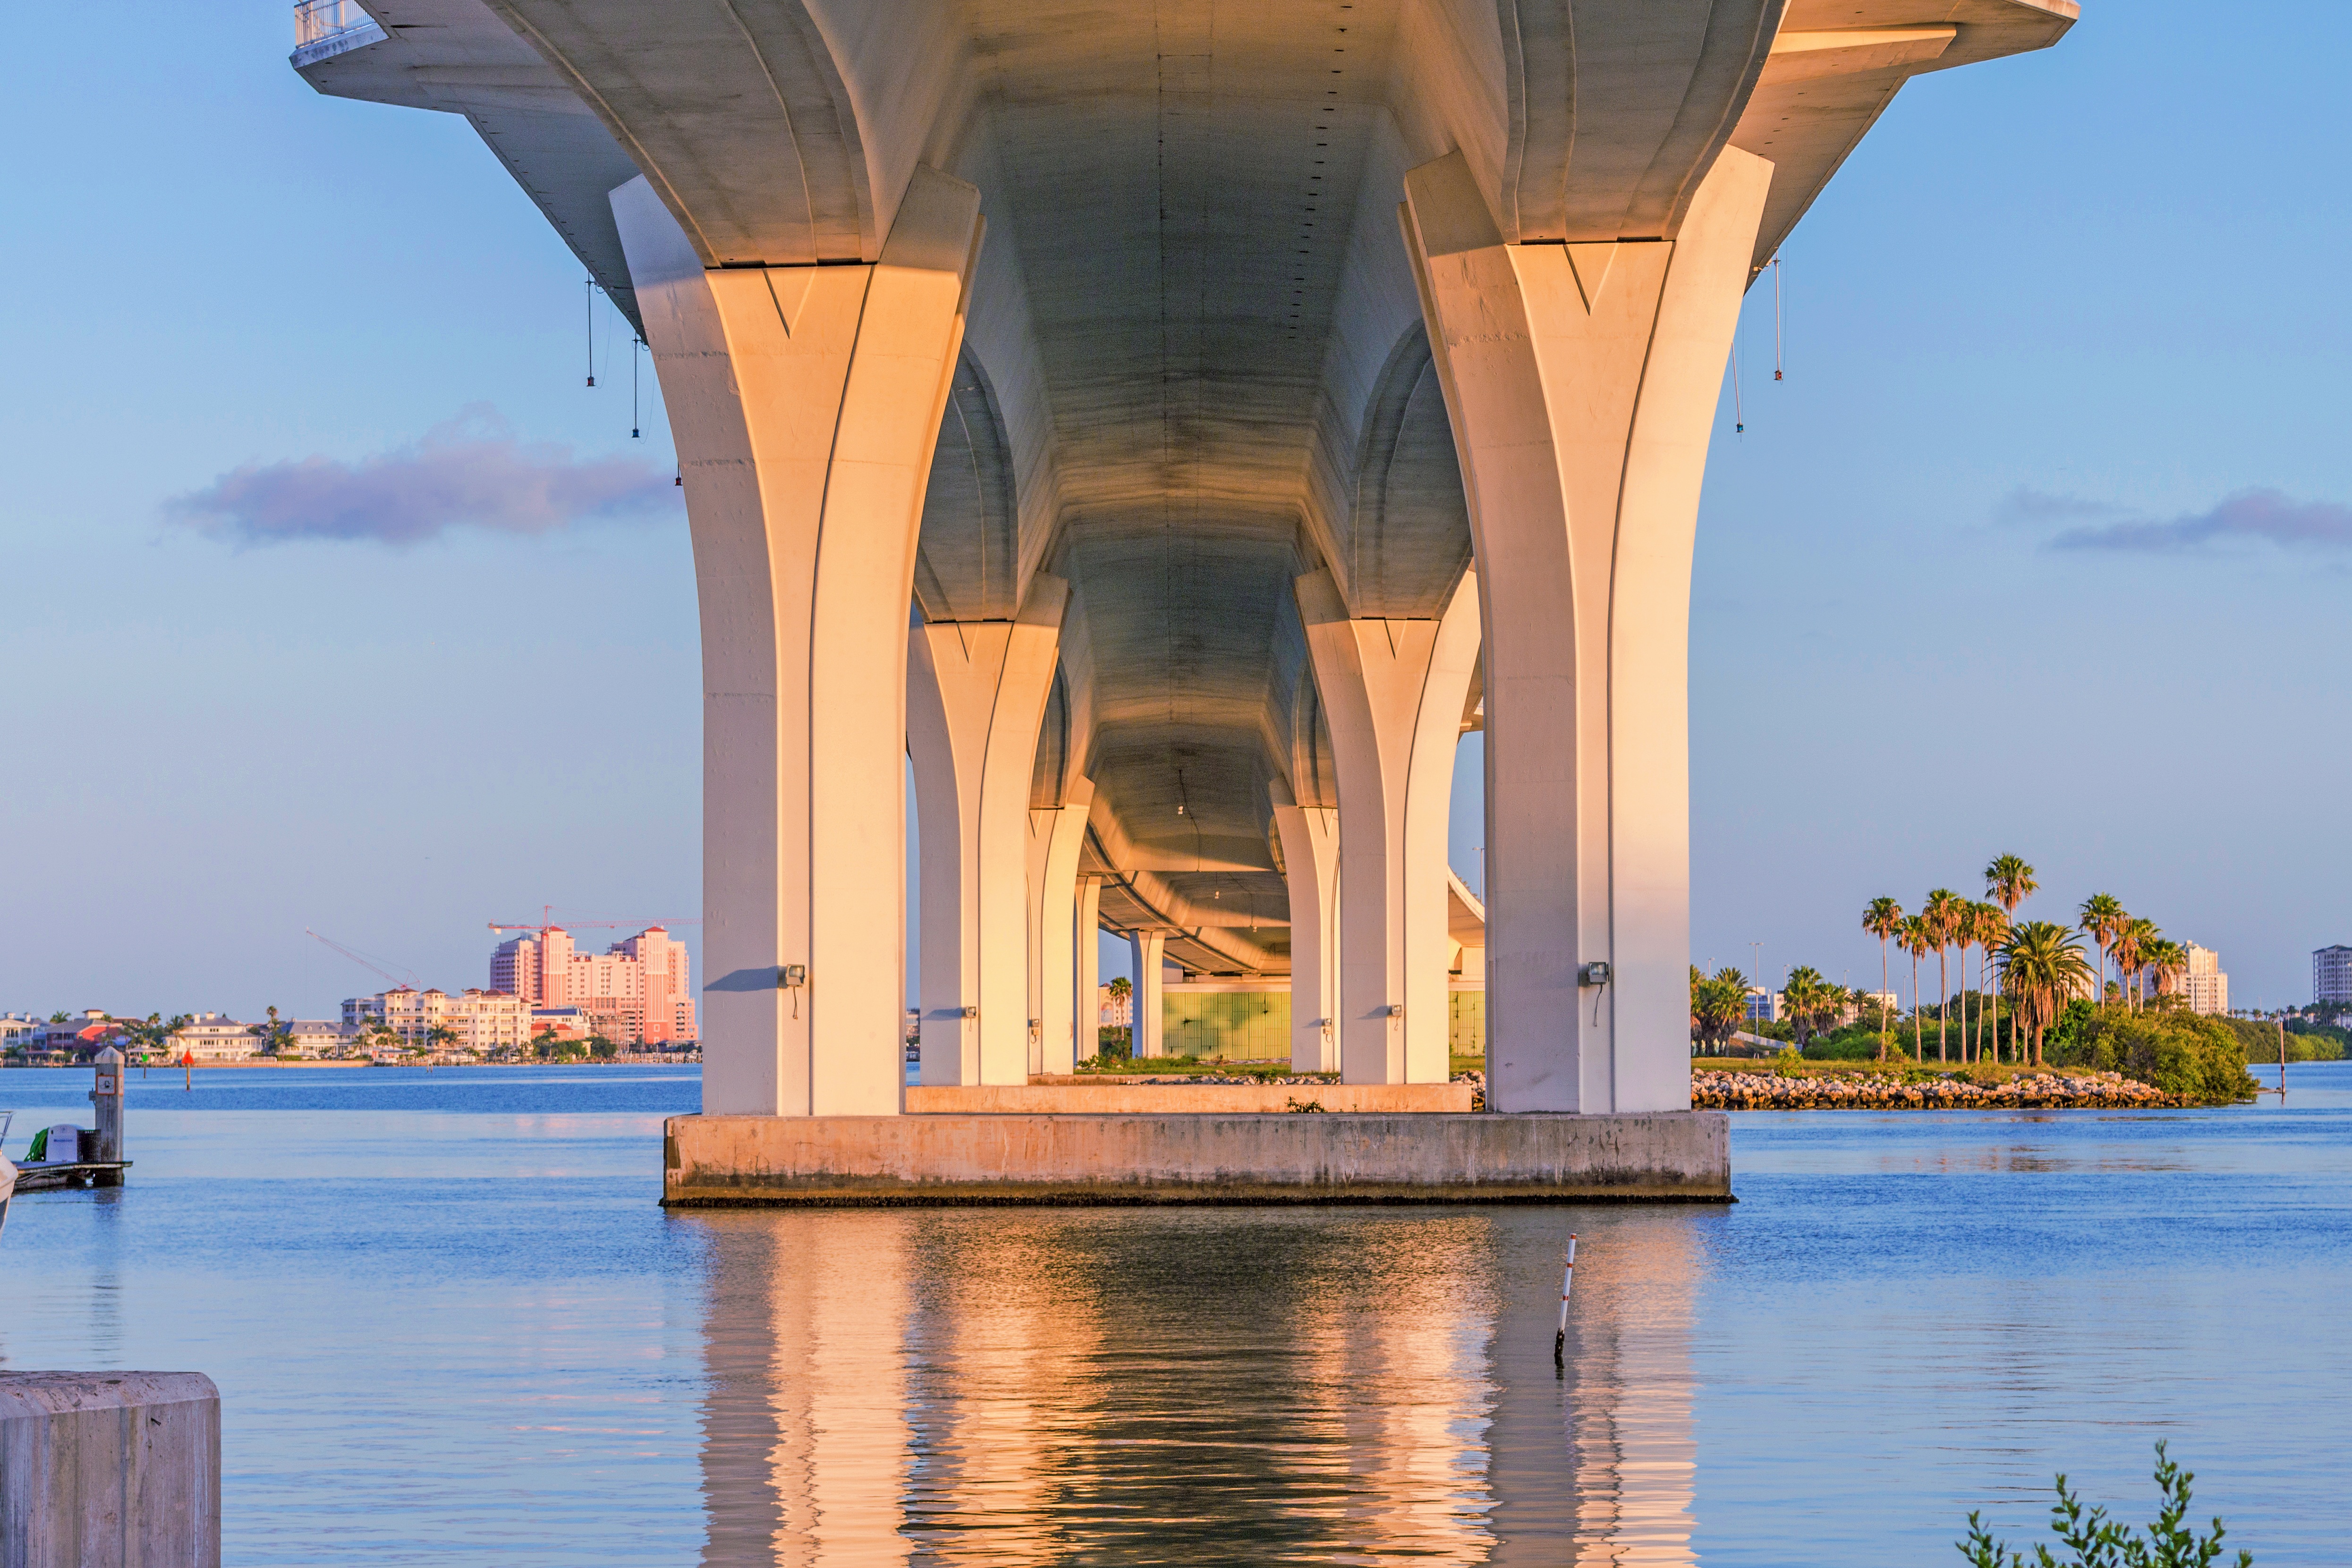
sea, architecture, vacation, reflection, usa, landmark, tourism, florida, clearwater bay, clearwater memorial bridge, memorial causeway, bridge beam